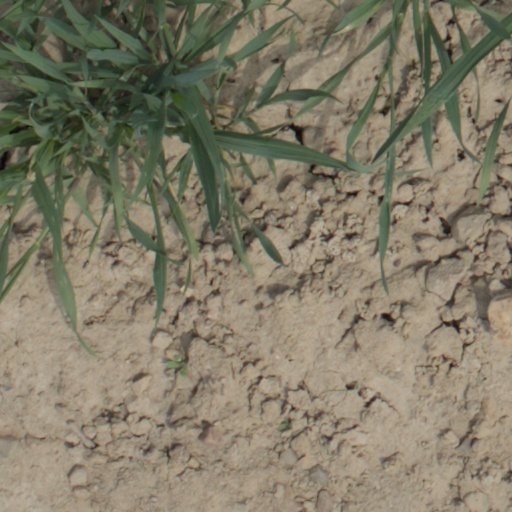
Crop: wheat